John Jeffries II

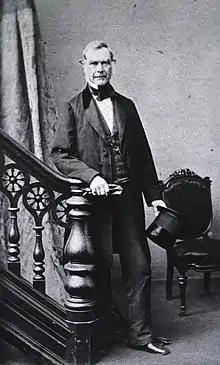
Jeffries in 1865

John Jeffries II (March 23, 1796– July 1876) was an American ophthalmic surgeon who co-founded the Massachusetts Charitable Eye and Ear Infirmary in 1824 with Edward Reynolds. This organization, which began life as the Boston Eye Infirmary, became officially incorporated in 1826 and maintained that name until 1924 when it became Massachusetts Eye and Ear. Jeffries and Reynolds were the only surgical staff until 1833 when the staff was expanded to include other assistant surgeons as well as an apothecary. Jeffries resigned from this position in 1842 and had no other official interaction with the institution until his son Benjamin was named Surgeon of the Infirmary in 1867.